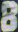
Number: 8